Tattvartha Sutra

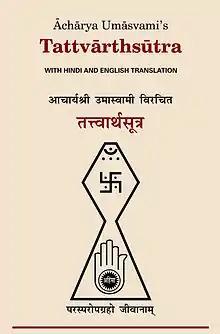
"Tattvartha sutra"

Tattvārthasūtra, meaning "On the Nature ["artha"] of Reality ["tattva"]" (also known as Tattvarth-adhigama-sutra or Moksha-shastra) is an ancient Jain text written by "Acharya" Umaswami in Sanskrit between the 2nd and 5th centuries CE.